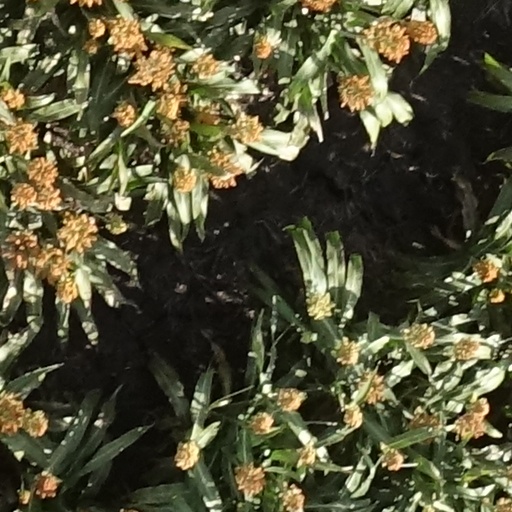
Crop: sorghum